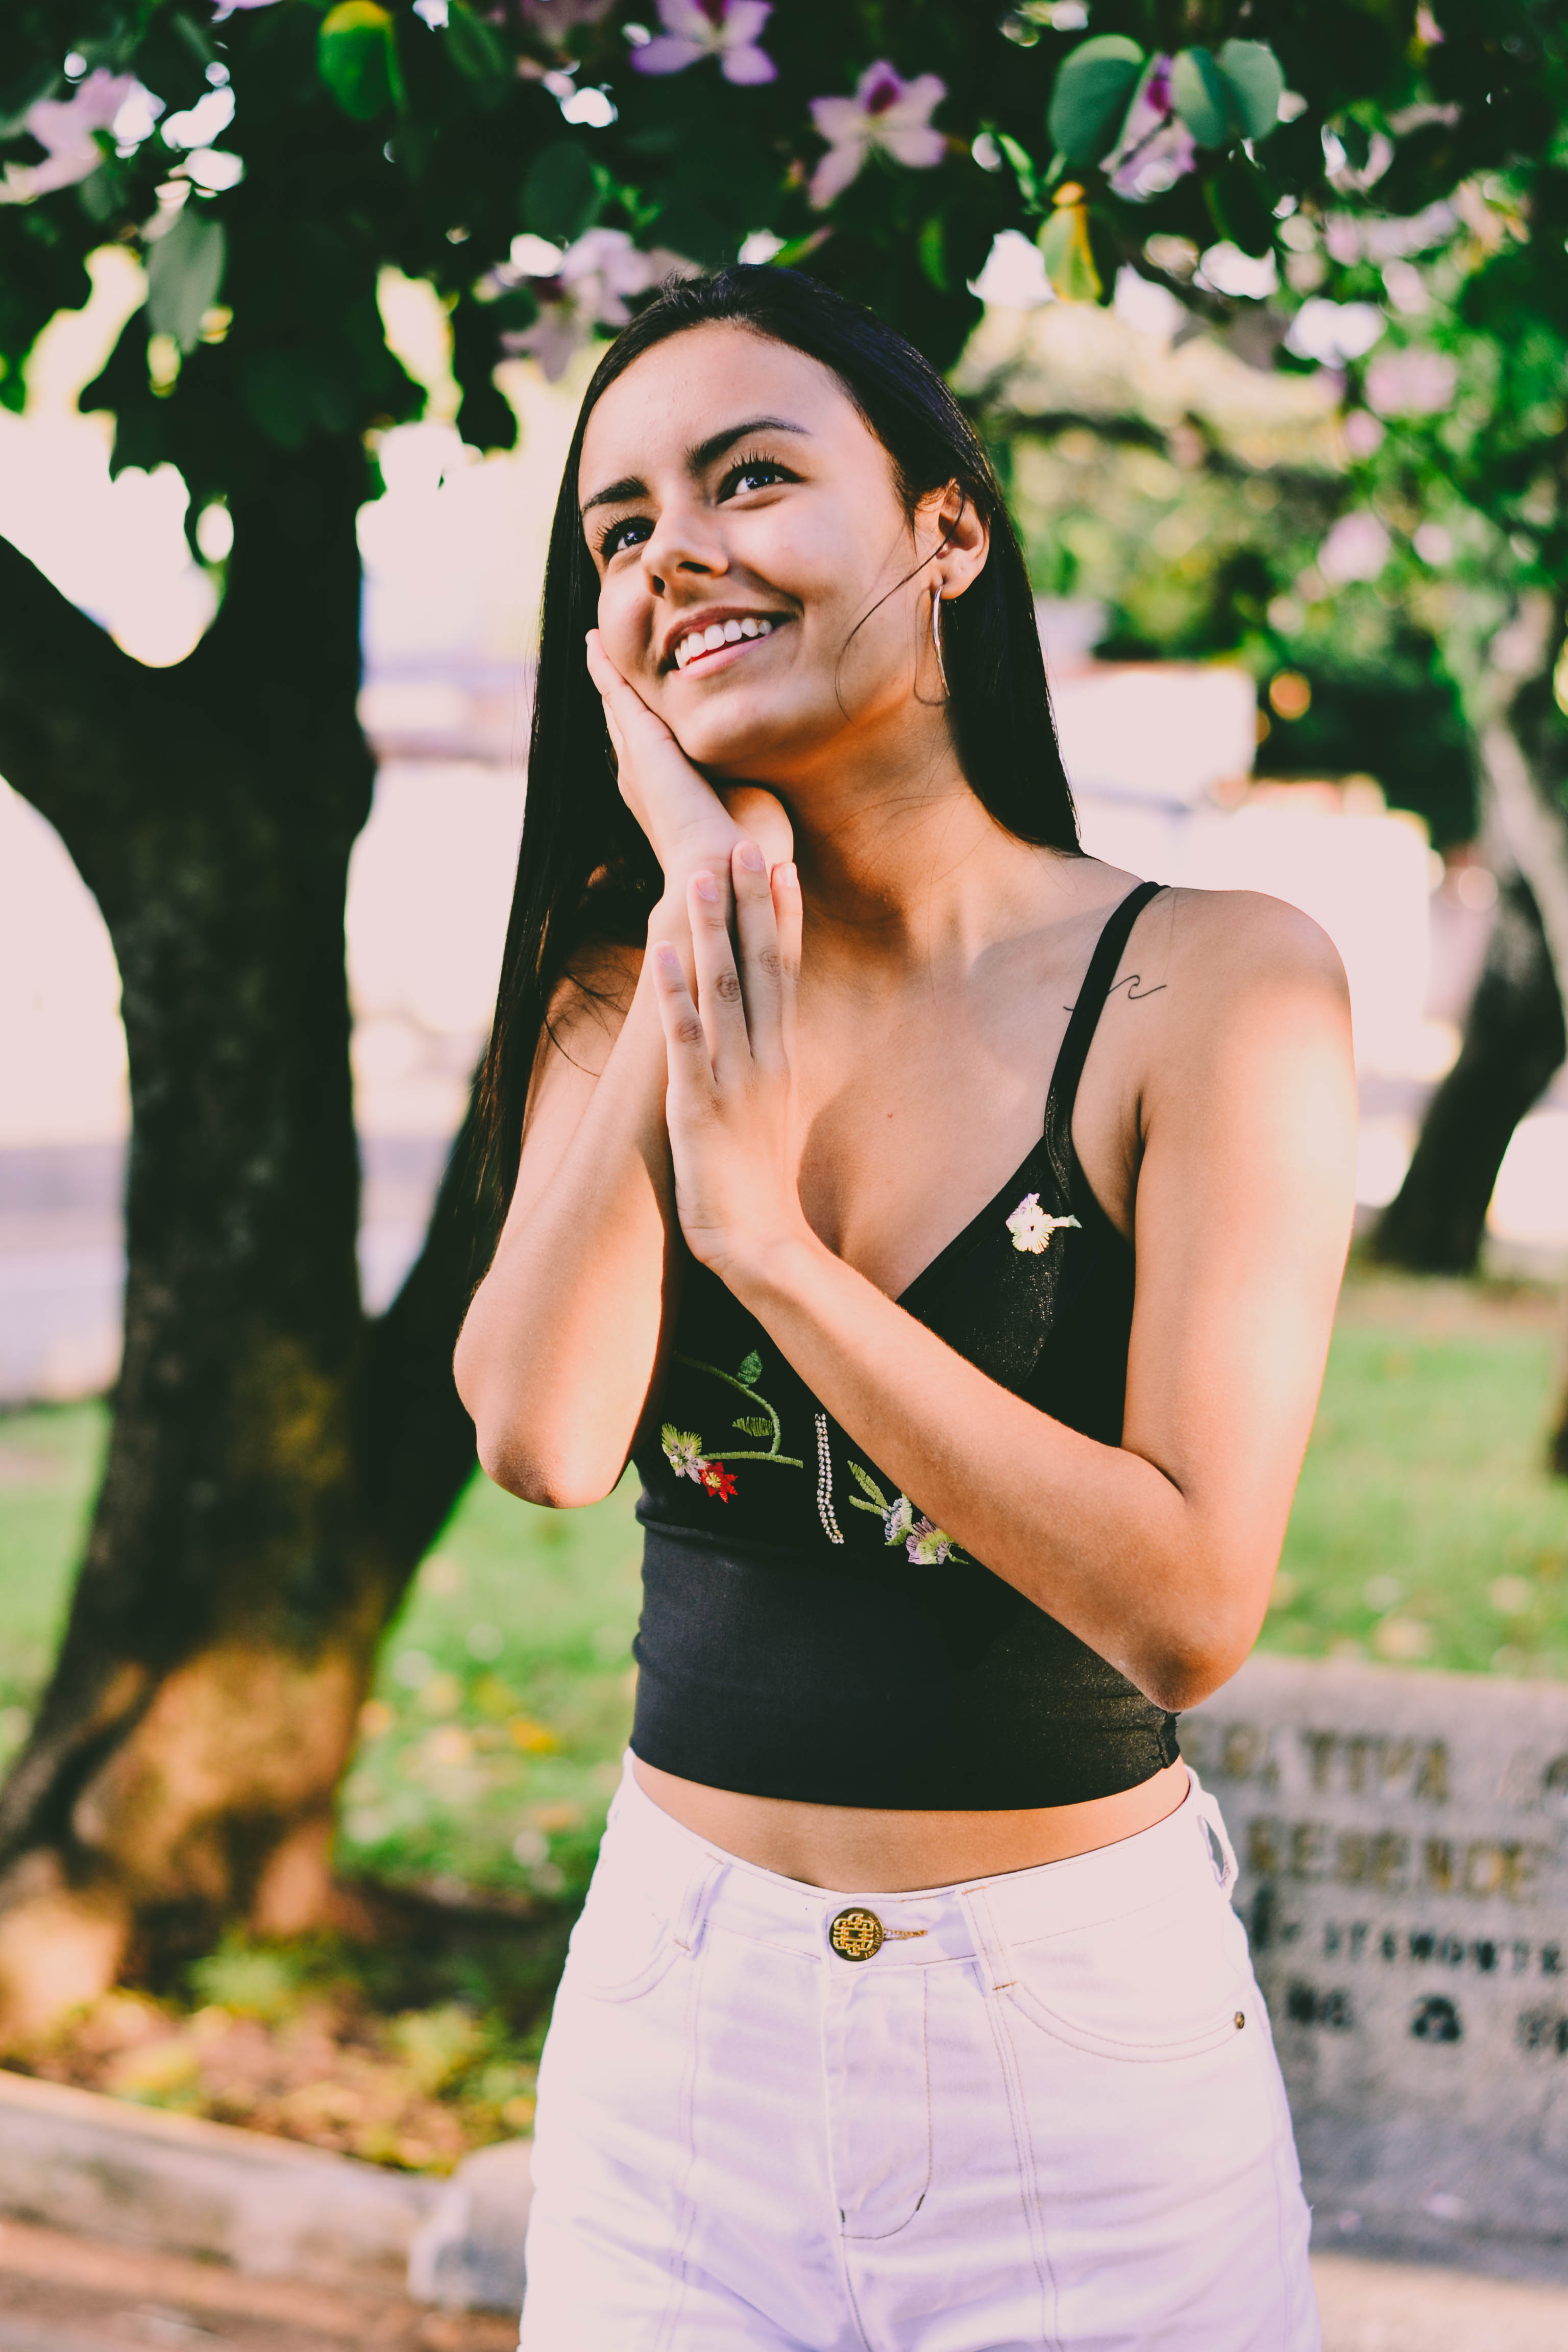
girl, photograph, woman, green, facial expression, beauty, skin, smile, lady, shoulder, photography, photo shoot, black hair, fun, summer, trunk, abdomen, happiness, long hair, brown hair, grass, tree, model, joint